Bavarian Forest

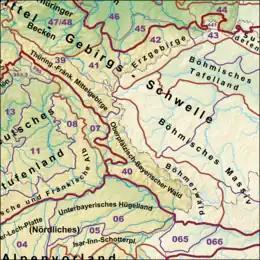
The major unit group of the Upper Palatine-Bavarian Forest (40) and its neighbouring regions

The Bavarian Forest is continued, initially northwest, then northeast, by the Upper Palatine Forest, Fichtel Mountains, Ore Mountains and Sudetes. Geologically, as the southwestern edge of the Bohemian Massif, it is indistinguishable from the Bohemian Forest on the other side of the Czech border and from the Sauwald on Austrian soil. Together with the Upper Palatinate Forest it forms the main unit group known as the Upper Palatine-Bavarian Forest.